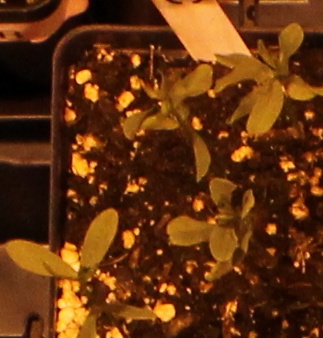
Label: Lentil